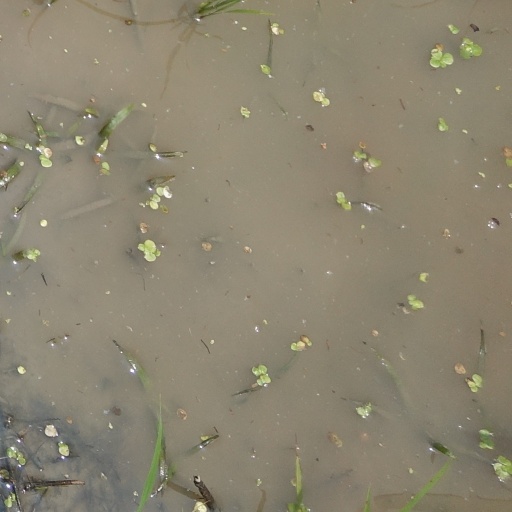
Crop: rice